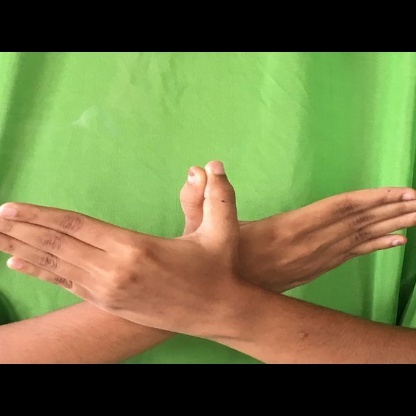
Mudra: Garuda